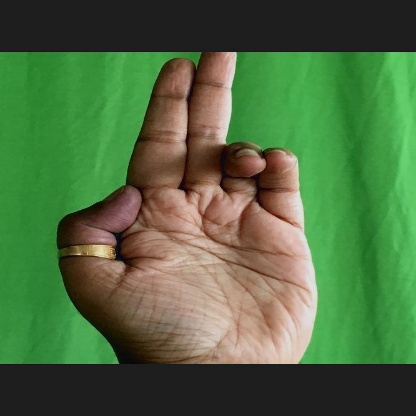
Mudra: Ardhapathaka